María Domínguez Remón

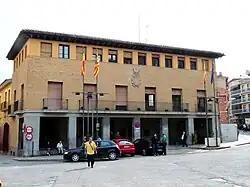

María Domínguez was the second daughter of a family of humble peasants. She could barely go to school for a few years, so she was largely self-educated.